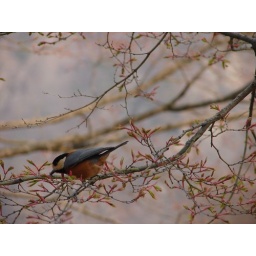
Little bird in a tree